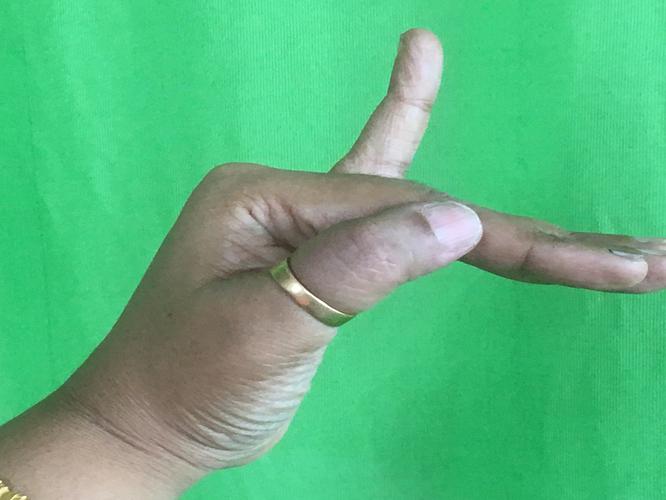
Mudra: Hamsapaksha
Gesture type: double_hand